Discovery Bay

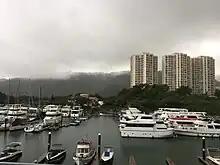
DBMC before houseboat owners were told to vacate the marina

Many families went into debt as their 'house boats' became worthless overnight. The DBMC, rebranded as "Lantau Yacht Club", was transformed from the family and community friendly club to an exclusive members-only yacht club.